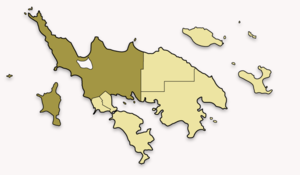
Carte de Culebra, à Porto Rico, avec mise en relief de la circonscription de Flamenco Mappa di Culebra (Porto Rico) che evidenzia la circoscrizione di Flamenco.